Aarhus

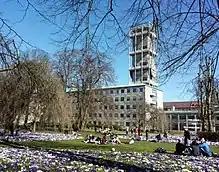
Aarhus City Hall from 1942

Aarhus is located at the Bay of Aarhus facing the Kattegat sea in the east with the peninsulas of Mols and Helgenæs across the bay to the northeast. Mols and Helgenæs are both part of the larger regional peninsula of Djursland. A number of larger cities and towns is within easy reach from Aarhus by road and rail, including Randers ( by road north), Grenå (northeast), Horsens ( south) and Silkeborg ( east).